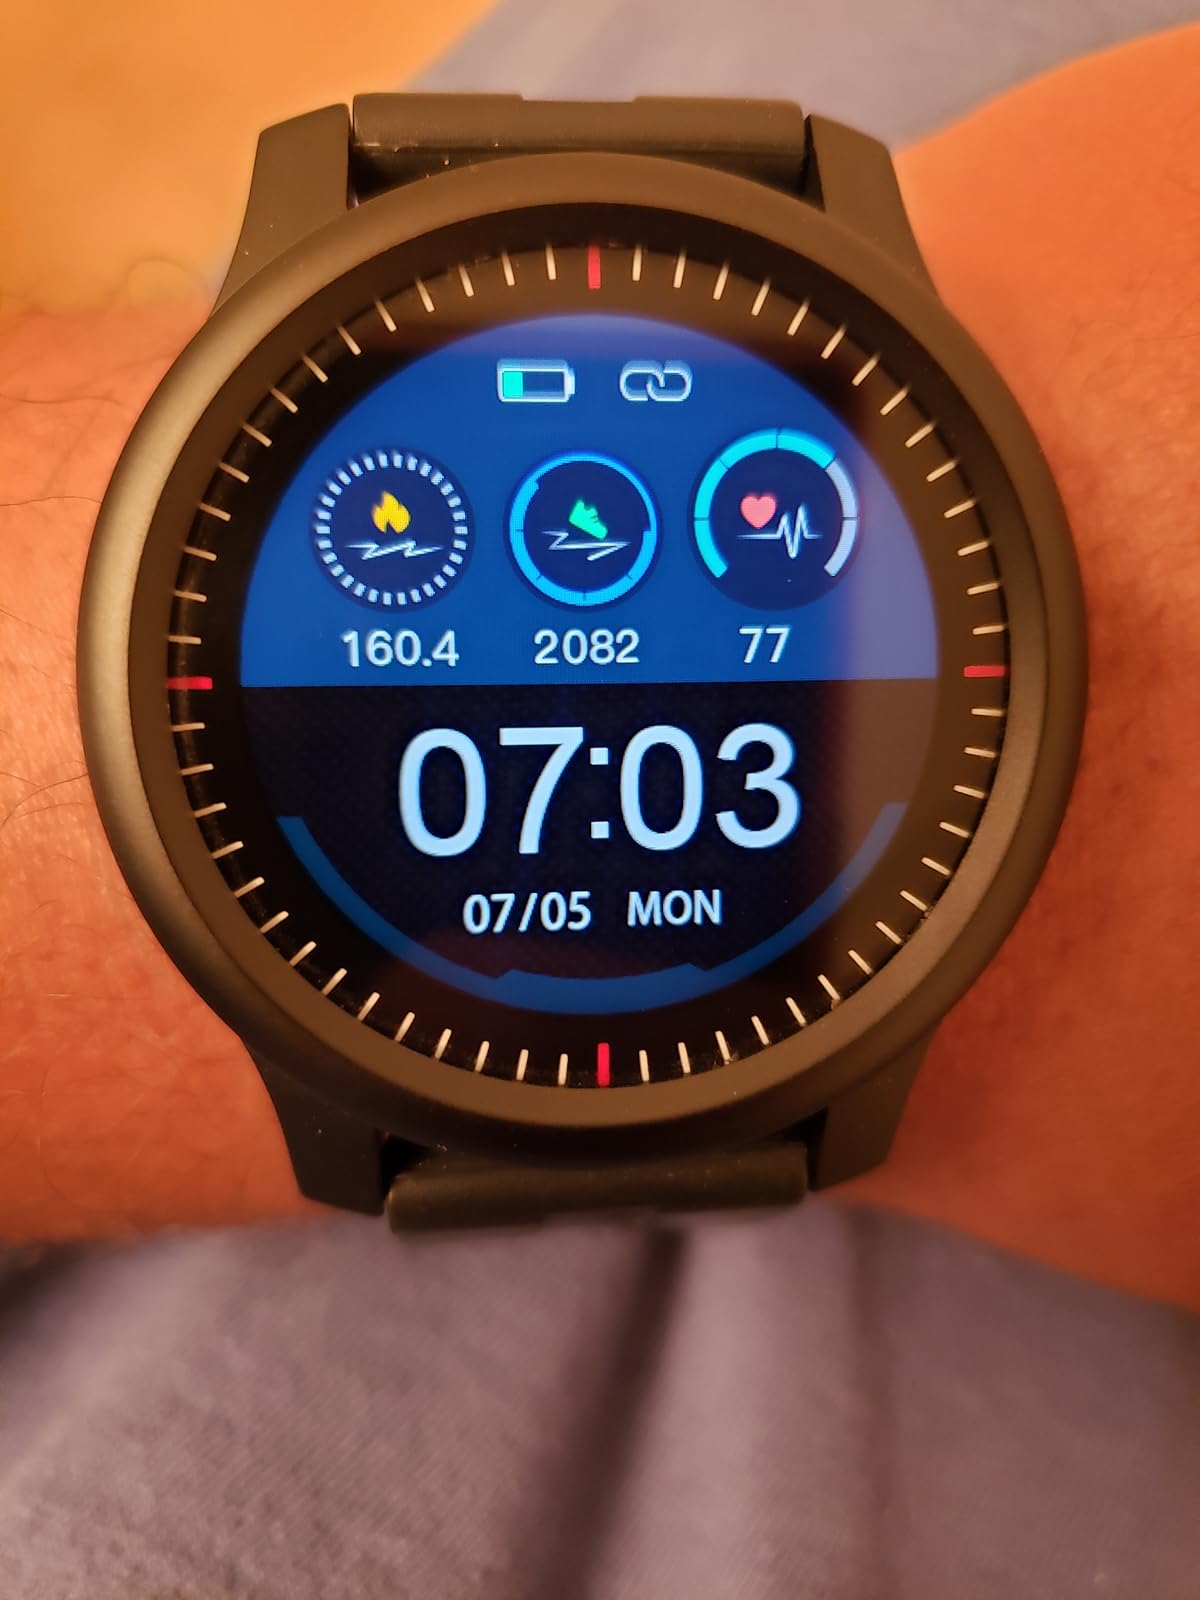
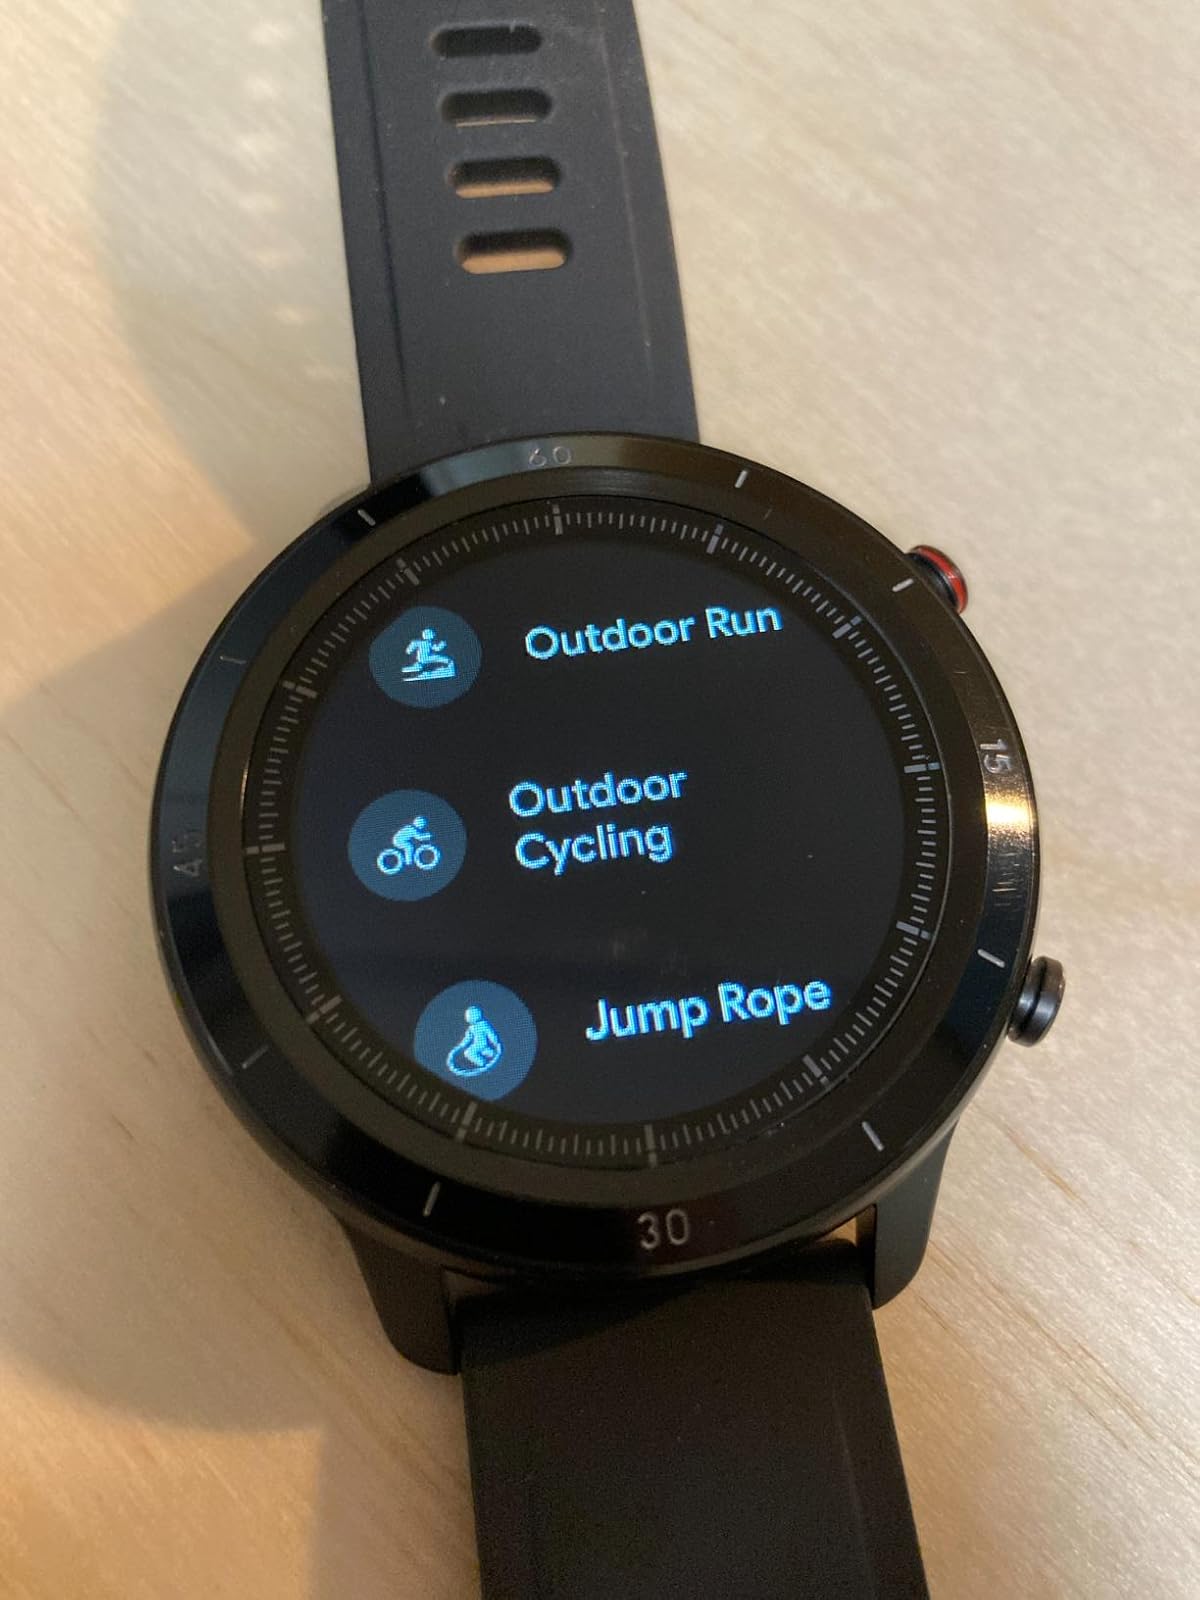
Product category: smartwatch
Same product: no